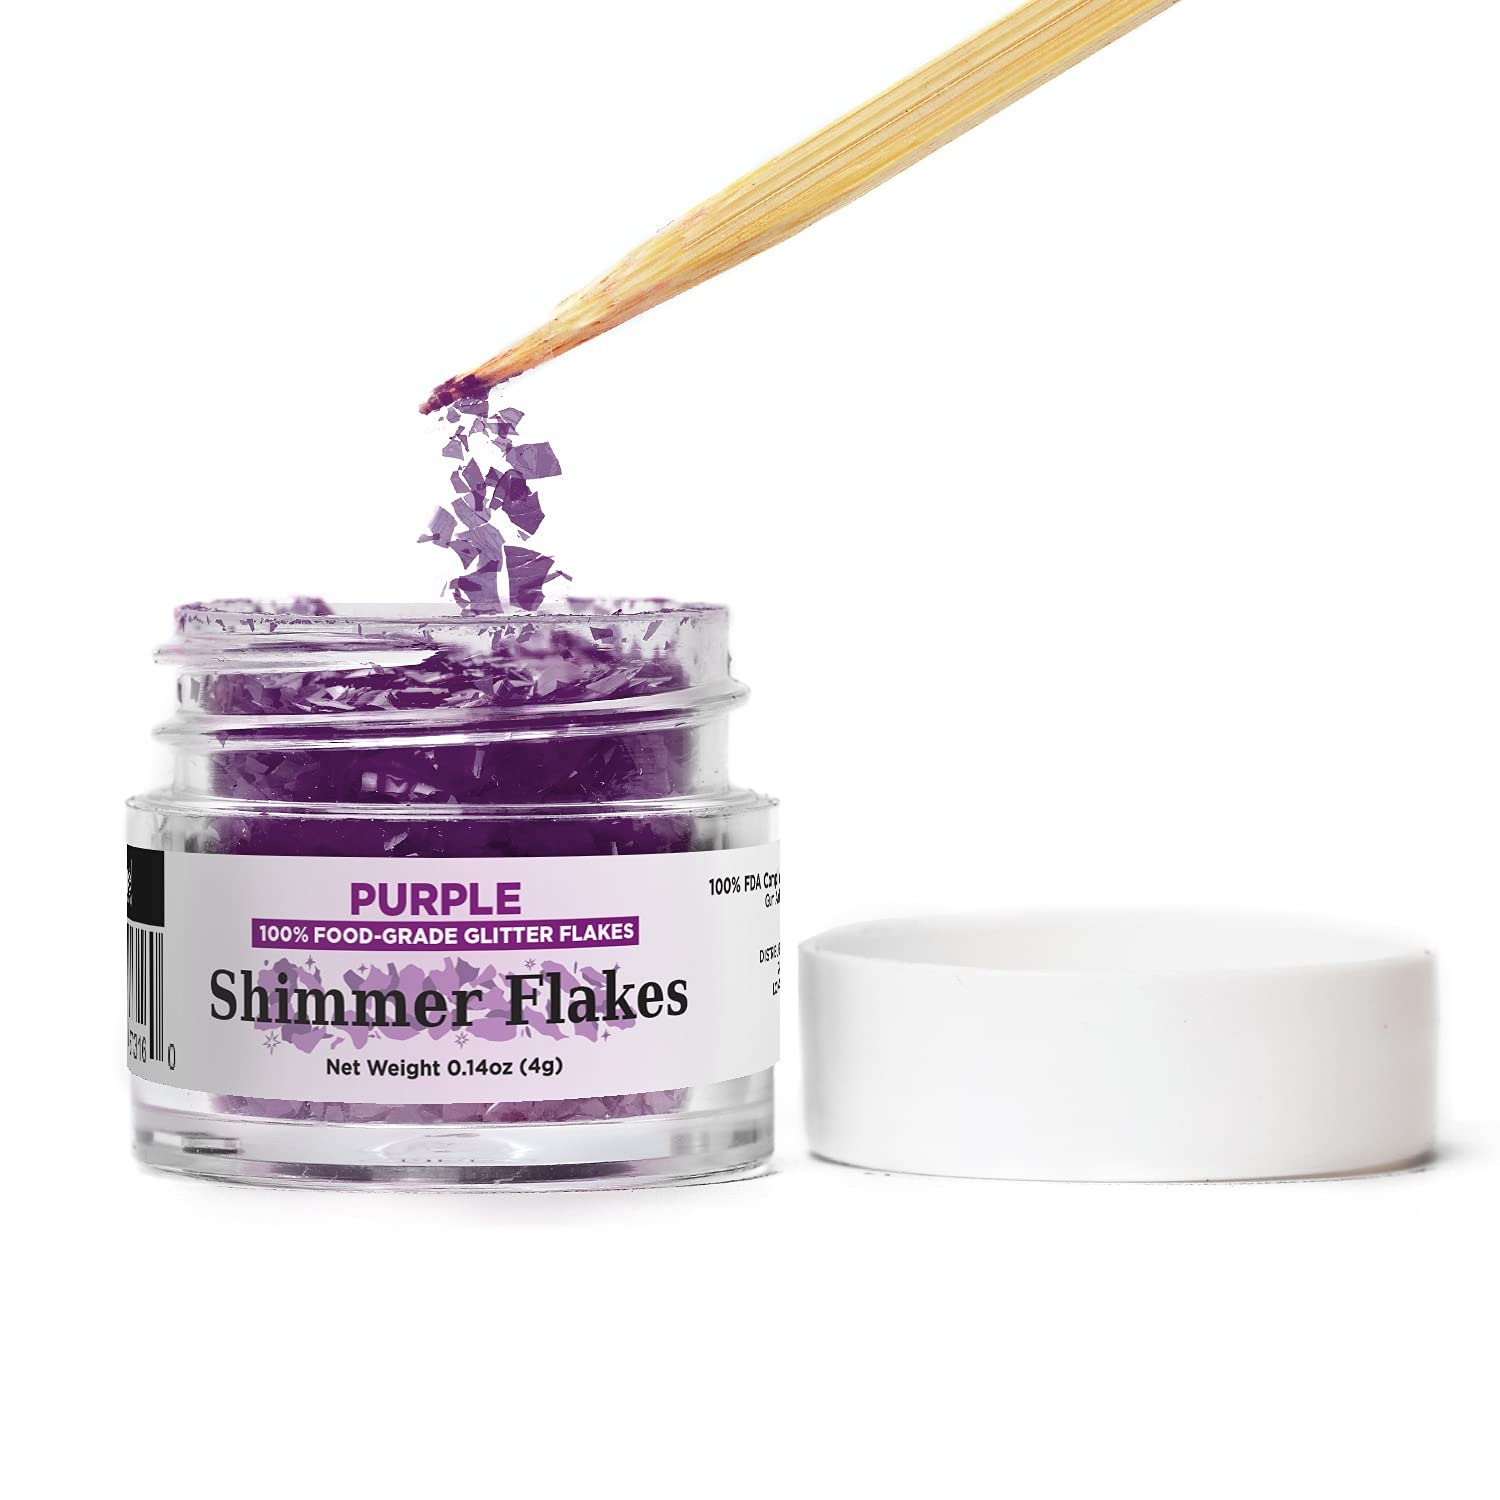
Item Name: BAKELL Edible Glitter Flakes | Vegan Purple Edible Shimmer Flakes | KOSHER Certified | Halal Certified | 100% Edible & Food Grade | Cakes, Cupcakes, Decoration (Purple, 4g)
Bullet Point 1: BAKELL Edible Shimmer Flakes, | Vegan Purple Edible Glitter Flakes | KOSHER Certified | Halal Certified | 100% Edible & Food Grade| Cakes, Cupcakes, Cake Pops, Vegan Glitter Shimmer
Bullet Point 2: MADE IN THE USA: Dairy Free, Gluten Free, Vegan Friendly & KOSHER Certified INGREDIENTS!
Bullet Point 3: EDIBLE SHIMMER FLAKES WHOLESALE & BULK: Edible Glitter Flakes In 4 Gram, 25 Gram, 45 Gram, 50 Gram, 1 LB & 1 KG Sizes To Give You The Best Savings For Your Needs!
Product Description: Bakell Shimmer Flakes are made in the USA with premium quality, food-grade, ingredients. Our high-sheen metallic edible flakes are Kosher certified, Halal-friendly, gluten-free and vegan! These shimmer flakes contain no sugar or partially hydrogenated vegetable oil. The best part is our brightly colored Blue edible shimmer flakes can be used beyond perfecting your sweet or savory treats. Our edible shimmer flakes are Kosher-certified, made in the USA and (best of all!) is packaged in and distributed from our Southern California facility.
Value: 1.0
Unit: Count

Price: 7.98